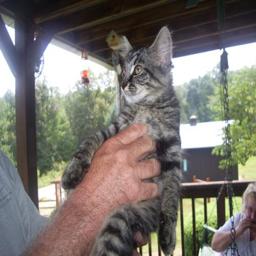
Animal: cats